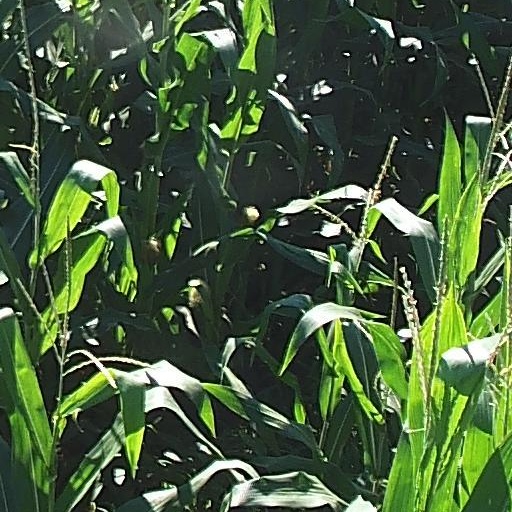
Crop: maize; corn